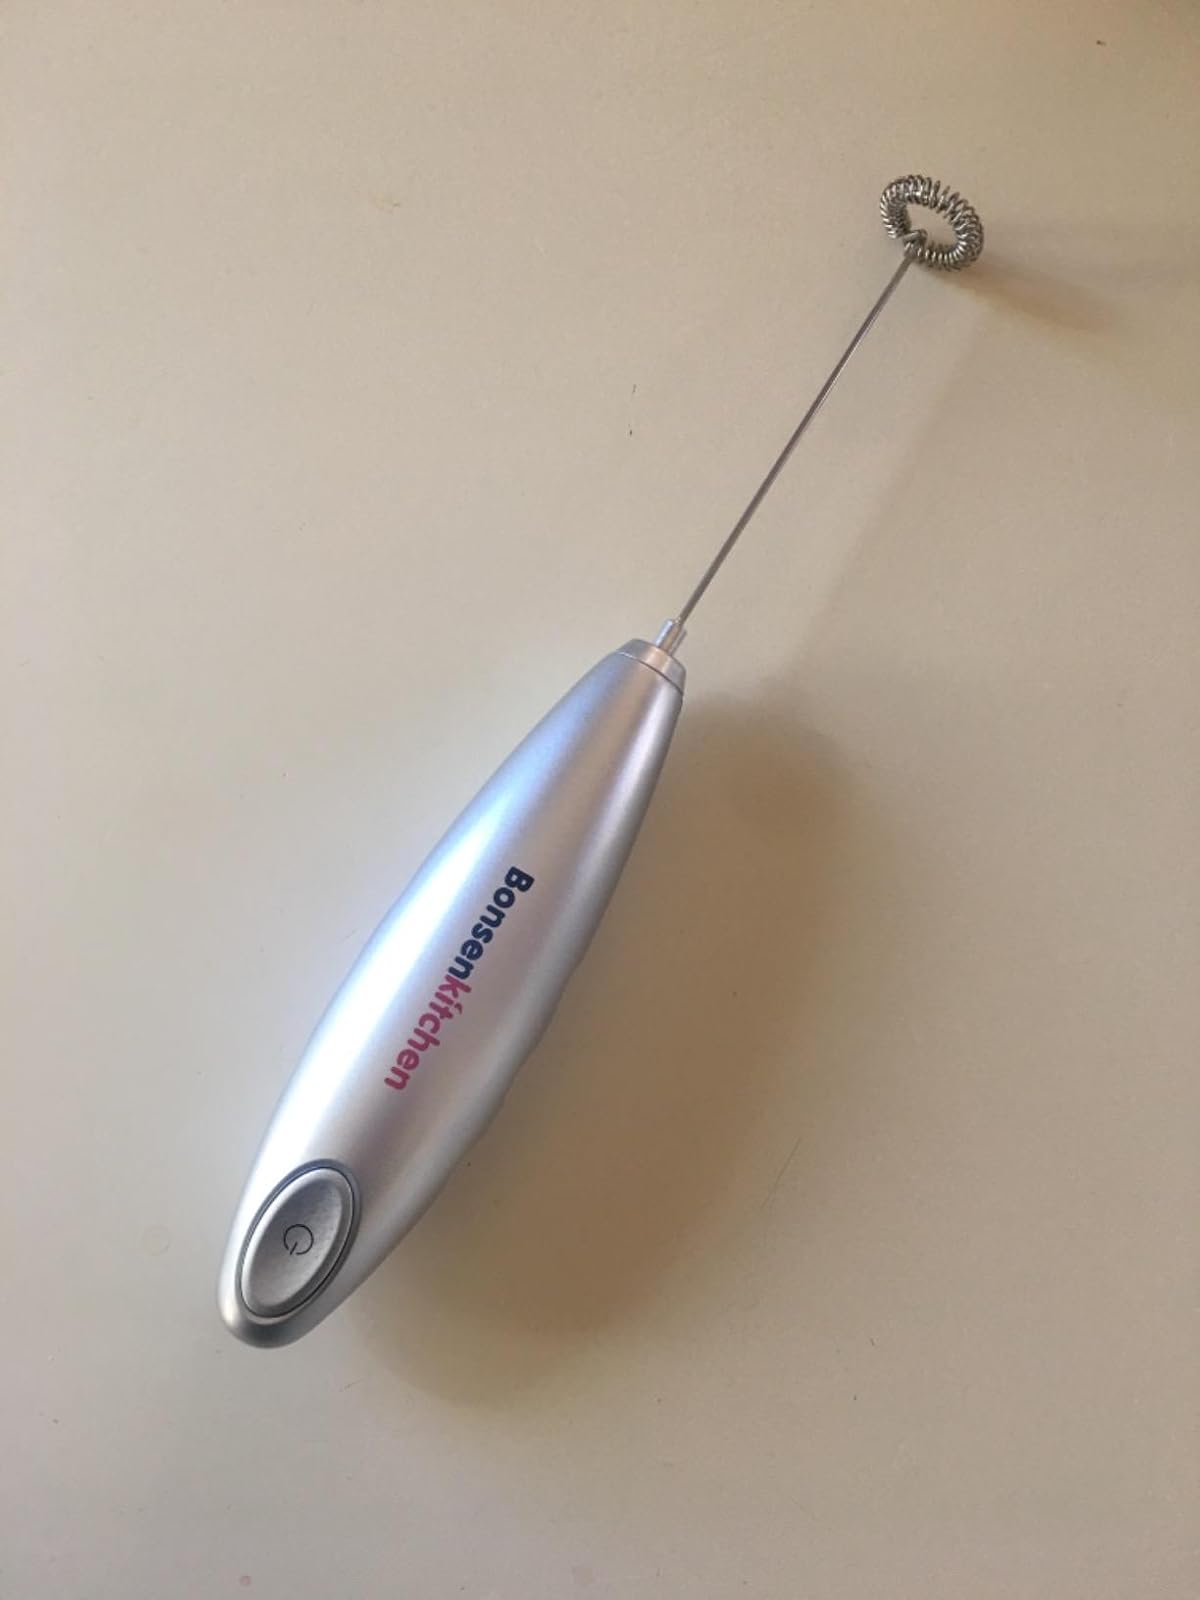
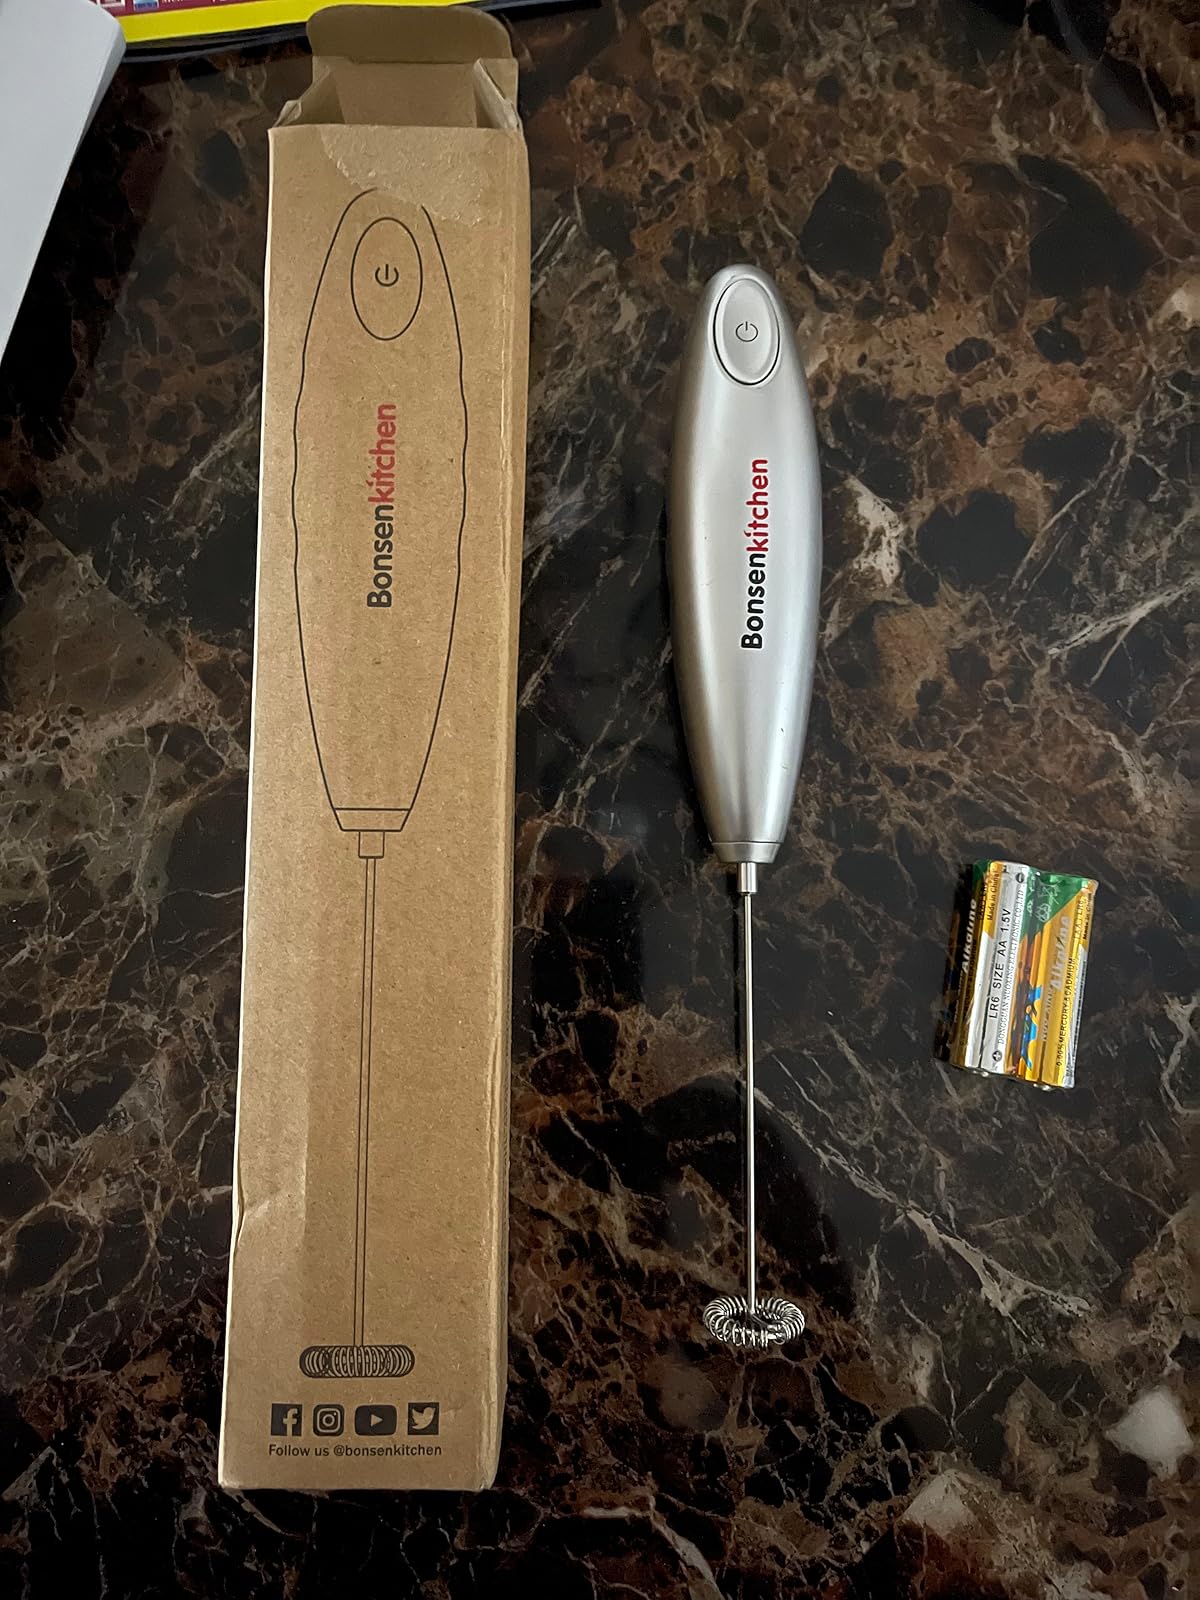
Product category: items_mixer
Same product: yes